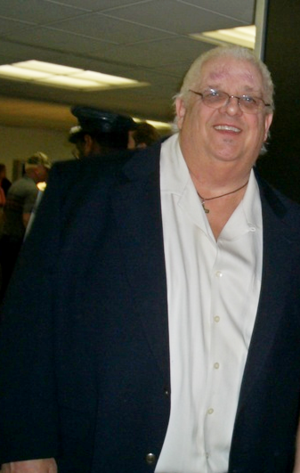
Dusty Rhodes
Dusty Rhodes (2008).
"Virgil Riley Runnels, Jr., bedre kendt som ""The American Dream"" Dusty Rhodes, var en amerikansk wrestler, der efter sin wrestlingkarriere arbejdede som booker og producer hos World Wrestling Entertainment.